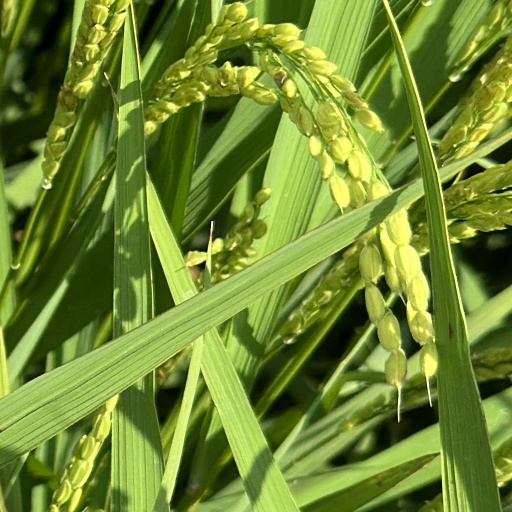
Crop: rice